Shawne Williams

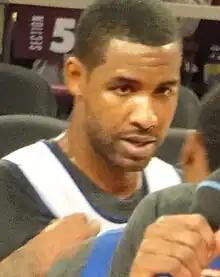
Williams as part of the Knicks in 2010

On January 11, 2010, the Mavericks traded him and Kris Humphries to the New Jersey Nets for Eduardo Nájera. Four days later, the Nets waived Williams. On September 23, 2010, the New York Knicks signed Williams to a one-year contract. Williams had his best season with New York, playing a key role off the bench for the team as the Knicks reached the 2011 NBA playoffs.